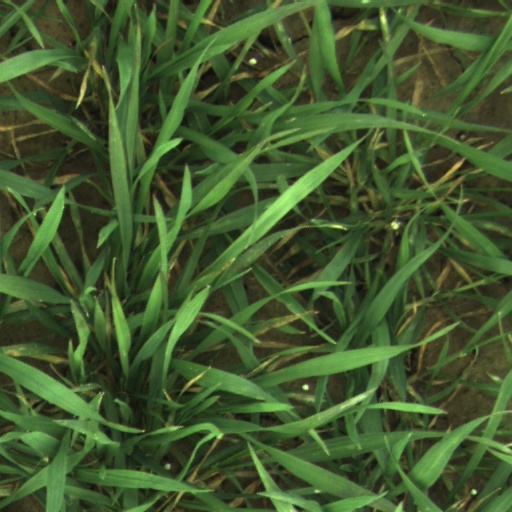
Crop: wheat